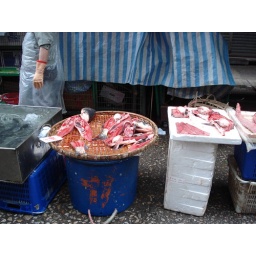
Fish heads fish heads.. one of the out door markets in Hong Kong.